History of Formula One

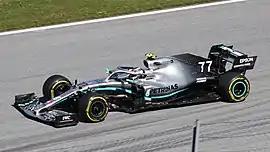
Mercedes cars proved to be the most competitive at the start of the V6 turbo-hybrid era until 2021.

Red Bull Racing returned to have a great season in 2010, thanks to their hiring of designer Adrian Newey in 2007. They won the Constructors' Championship in the penultimate round in Brazil, and Red Bull driver Sebastian Vettel won the championship in the final round of the 2010 season at Abu Dhabi. Mercedes GP (formerly Brawn GP) had a much less successful and winless season than 2009 with their two new drivers – seven-time World Champion Michael Schumacher had returned to Formula One, but was regularly beaten by fellow German, Nico Rosberg.